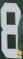
Number: 8